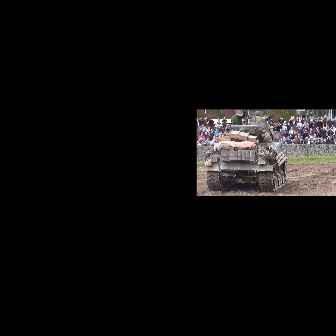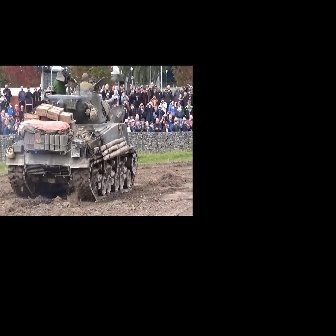
  Please identify the target specified by the bounding box [203,109,286,192] in the first image and locate it in the second image. Return the coordinates in [x_min,y_min,x_max,y_max] format.
Answer: [5,68,137,201]